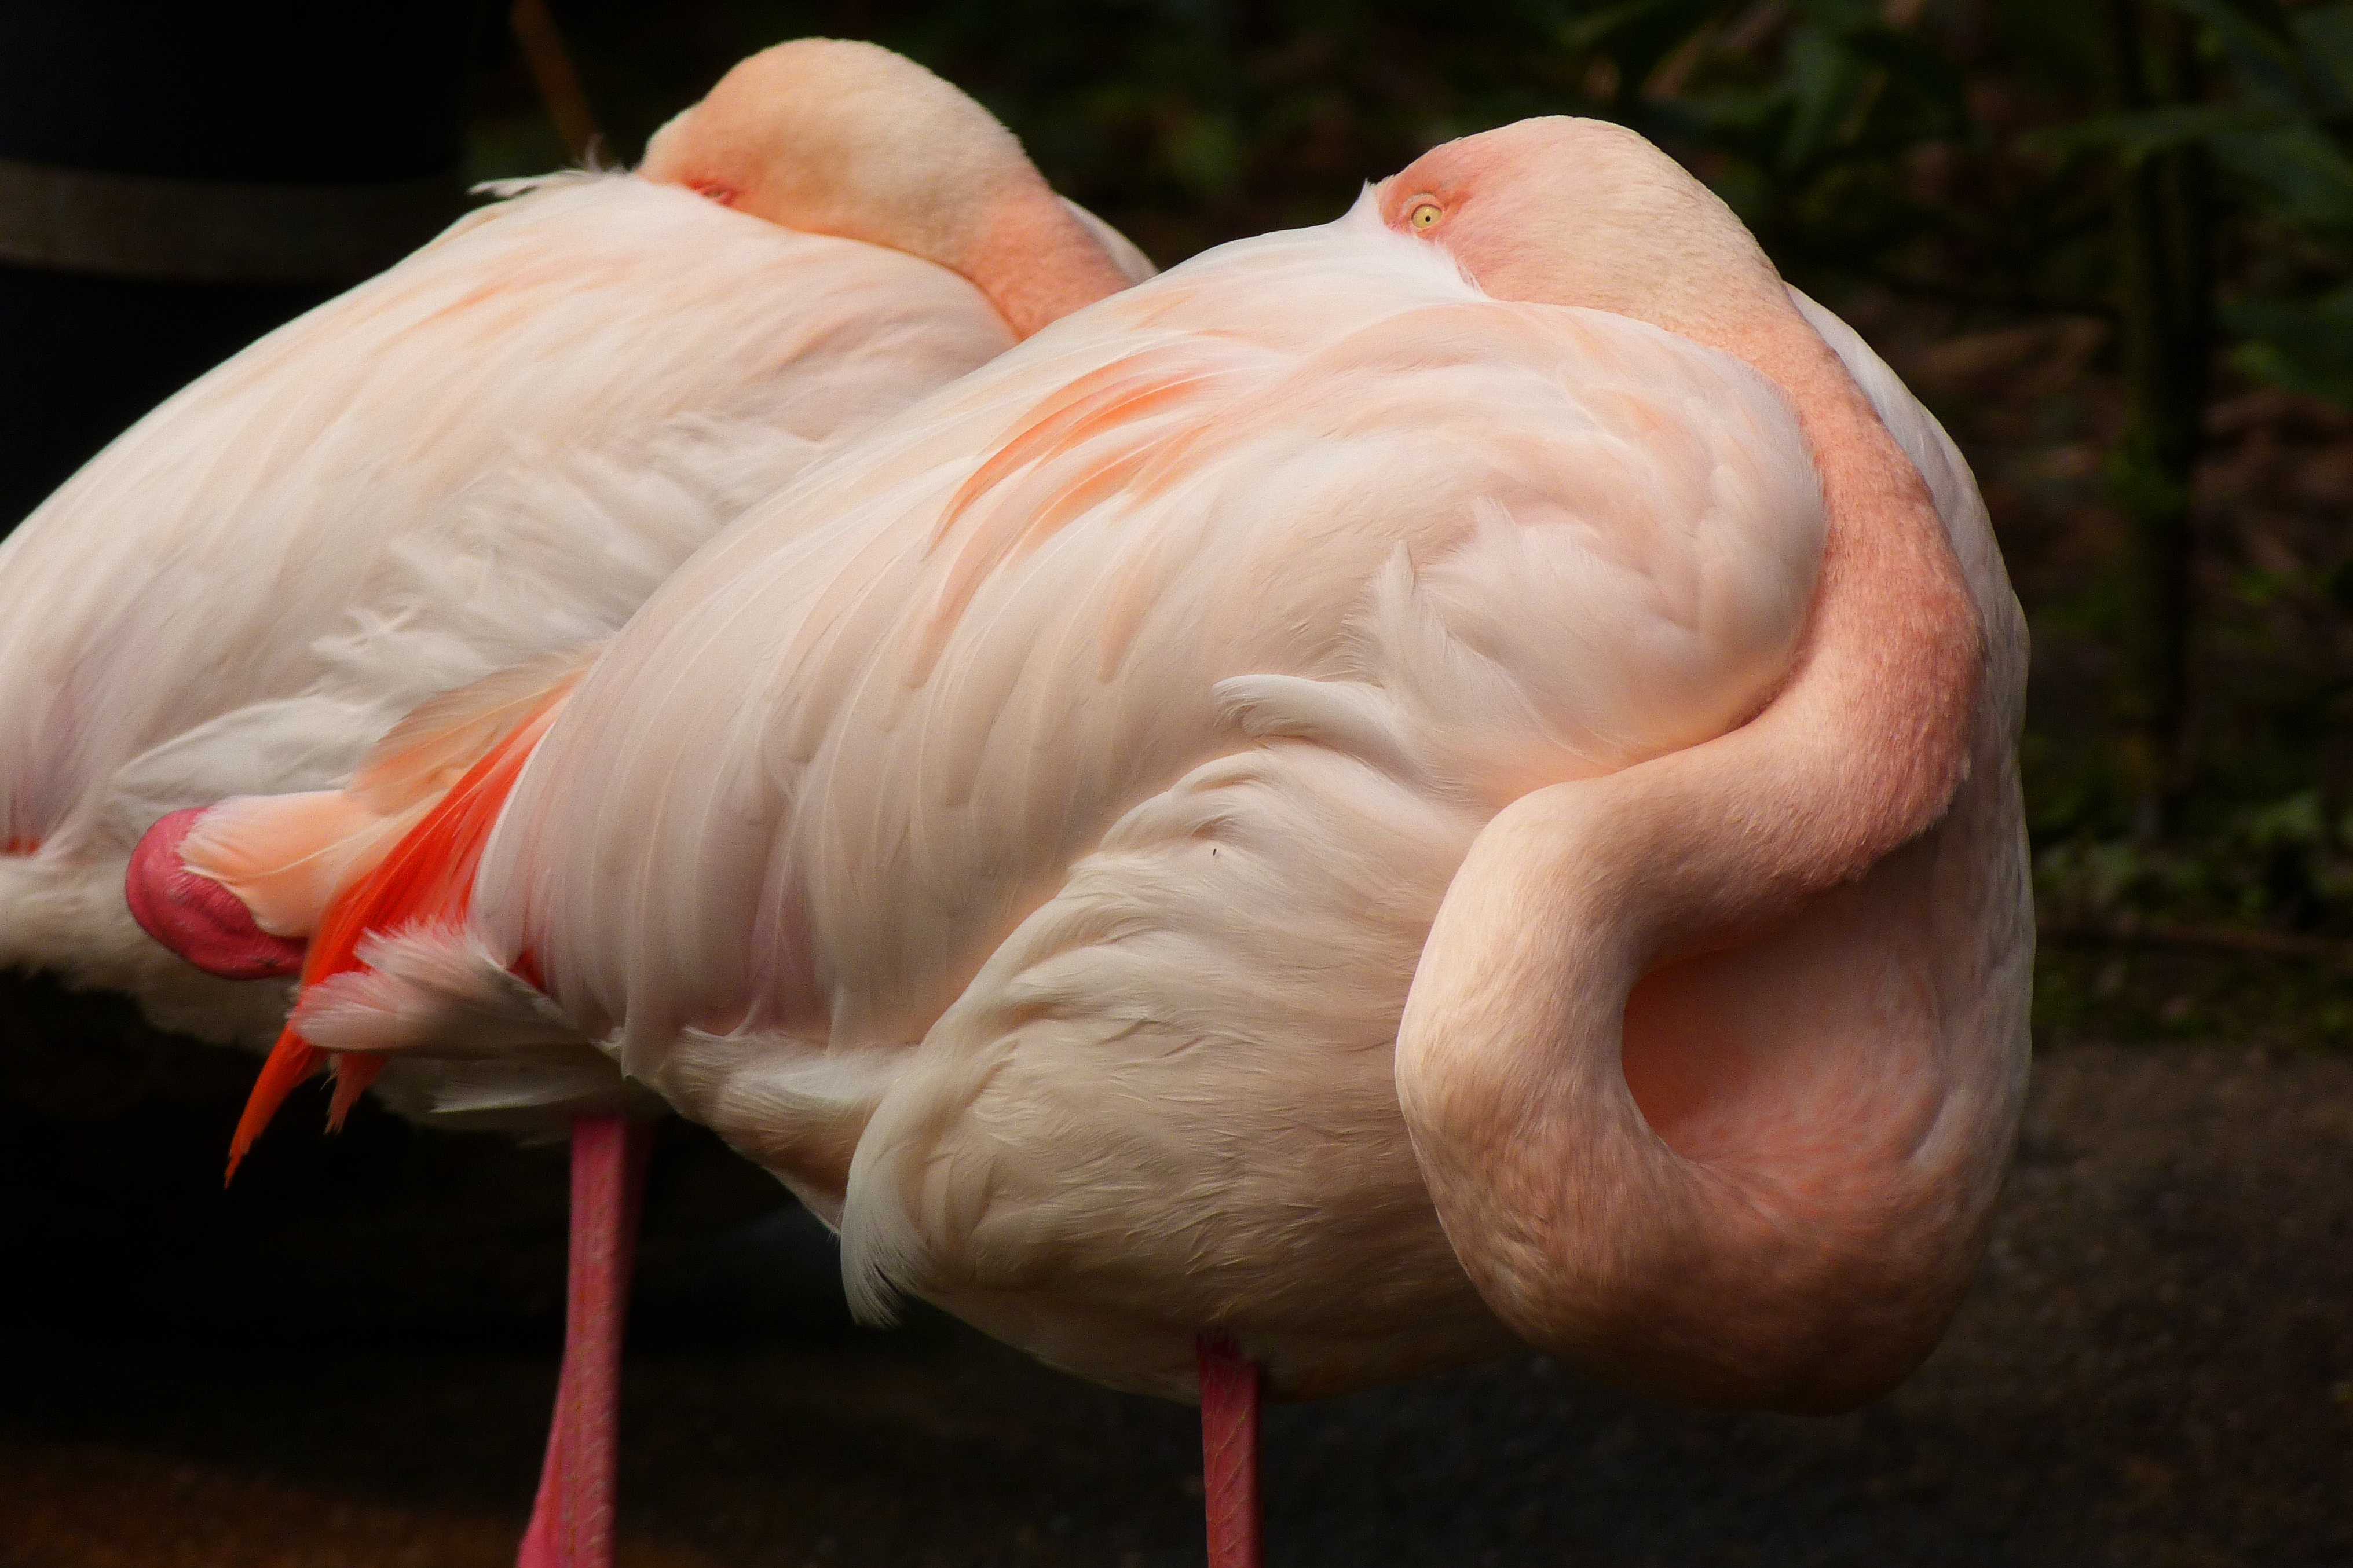
nature, bird, wing, animal, zoo, beak, pink, feather, fauna, birds, flamingo, vertebrate, bill, water bird